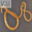
Label: worm